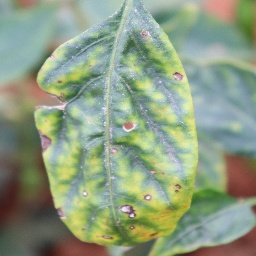
Label: nutritional